Transport of Białystok children

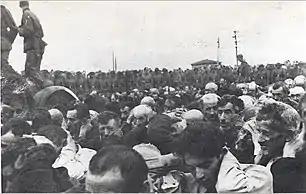
Liquidation of the Białystok Ghetto

On 17 August, the first day of the deportations, about 2,000 children were gathered near the train station waiting to be deported. The Germans separated them from their parents and housed them, along with 400 children from two Jewish orphanages in Białystok, during the chaotic liquidation of the ghetto. Rumors circulated that the children would be exchanged for German prisoners of war and sent to safety in Switzerland. Some parents gave up their children voluntarily, hoping to save their lives. Other families were separated by force; survivors testified that Ukrainian auxiliaries murdered some children who tried to run back to their parents. Held in a former gymnasium, the children were treated well on the orders of Fritz Gustav, head of the Białystok Gestapo, who stated "These children are mine!" However, German troops accidentally shelled the building on 18 August, killing a few dozen children. On 20 August, some 1,200 children between four and fourteen and a few dozen adult chaperones were marched separately to the "Umschlagplatz", where they were given only a small amount of dried bread and no water, despite the heat.